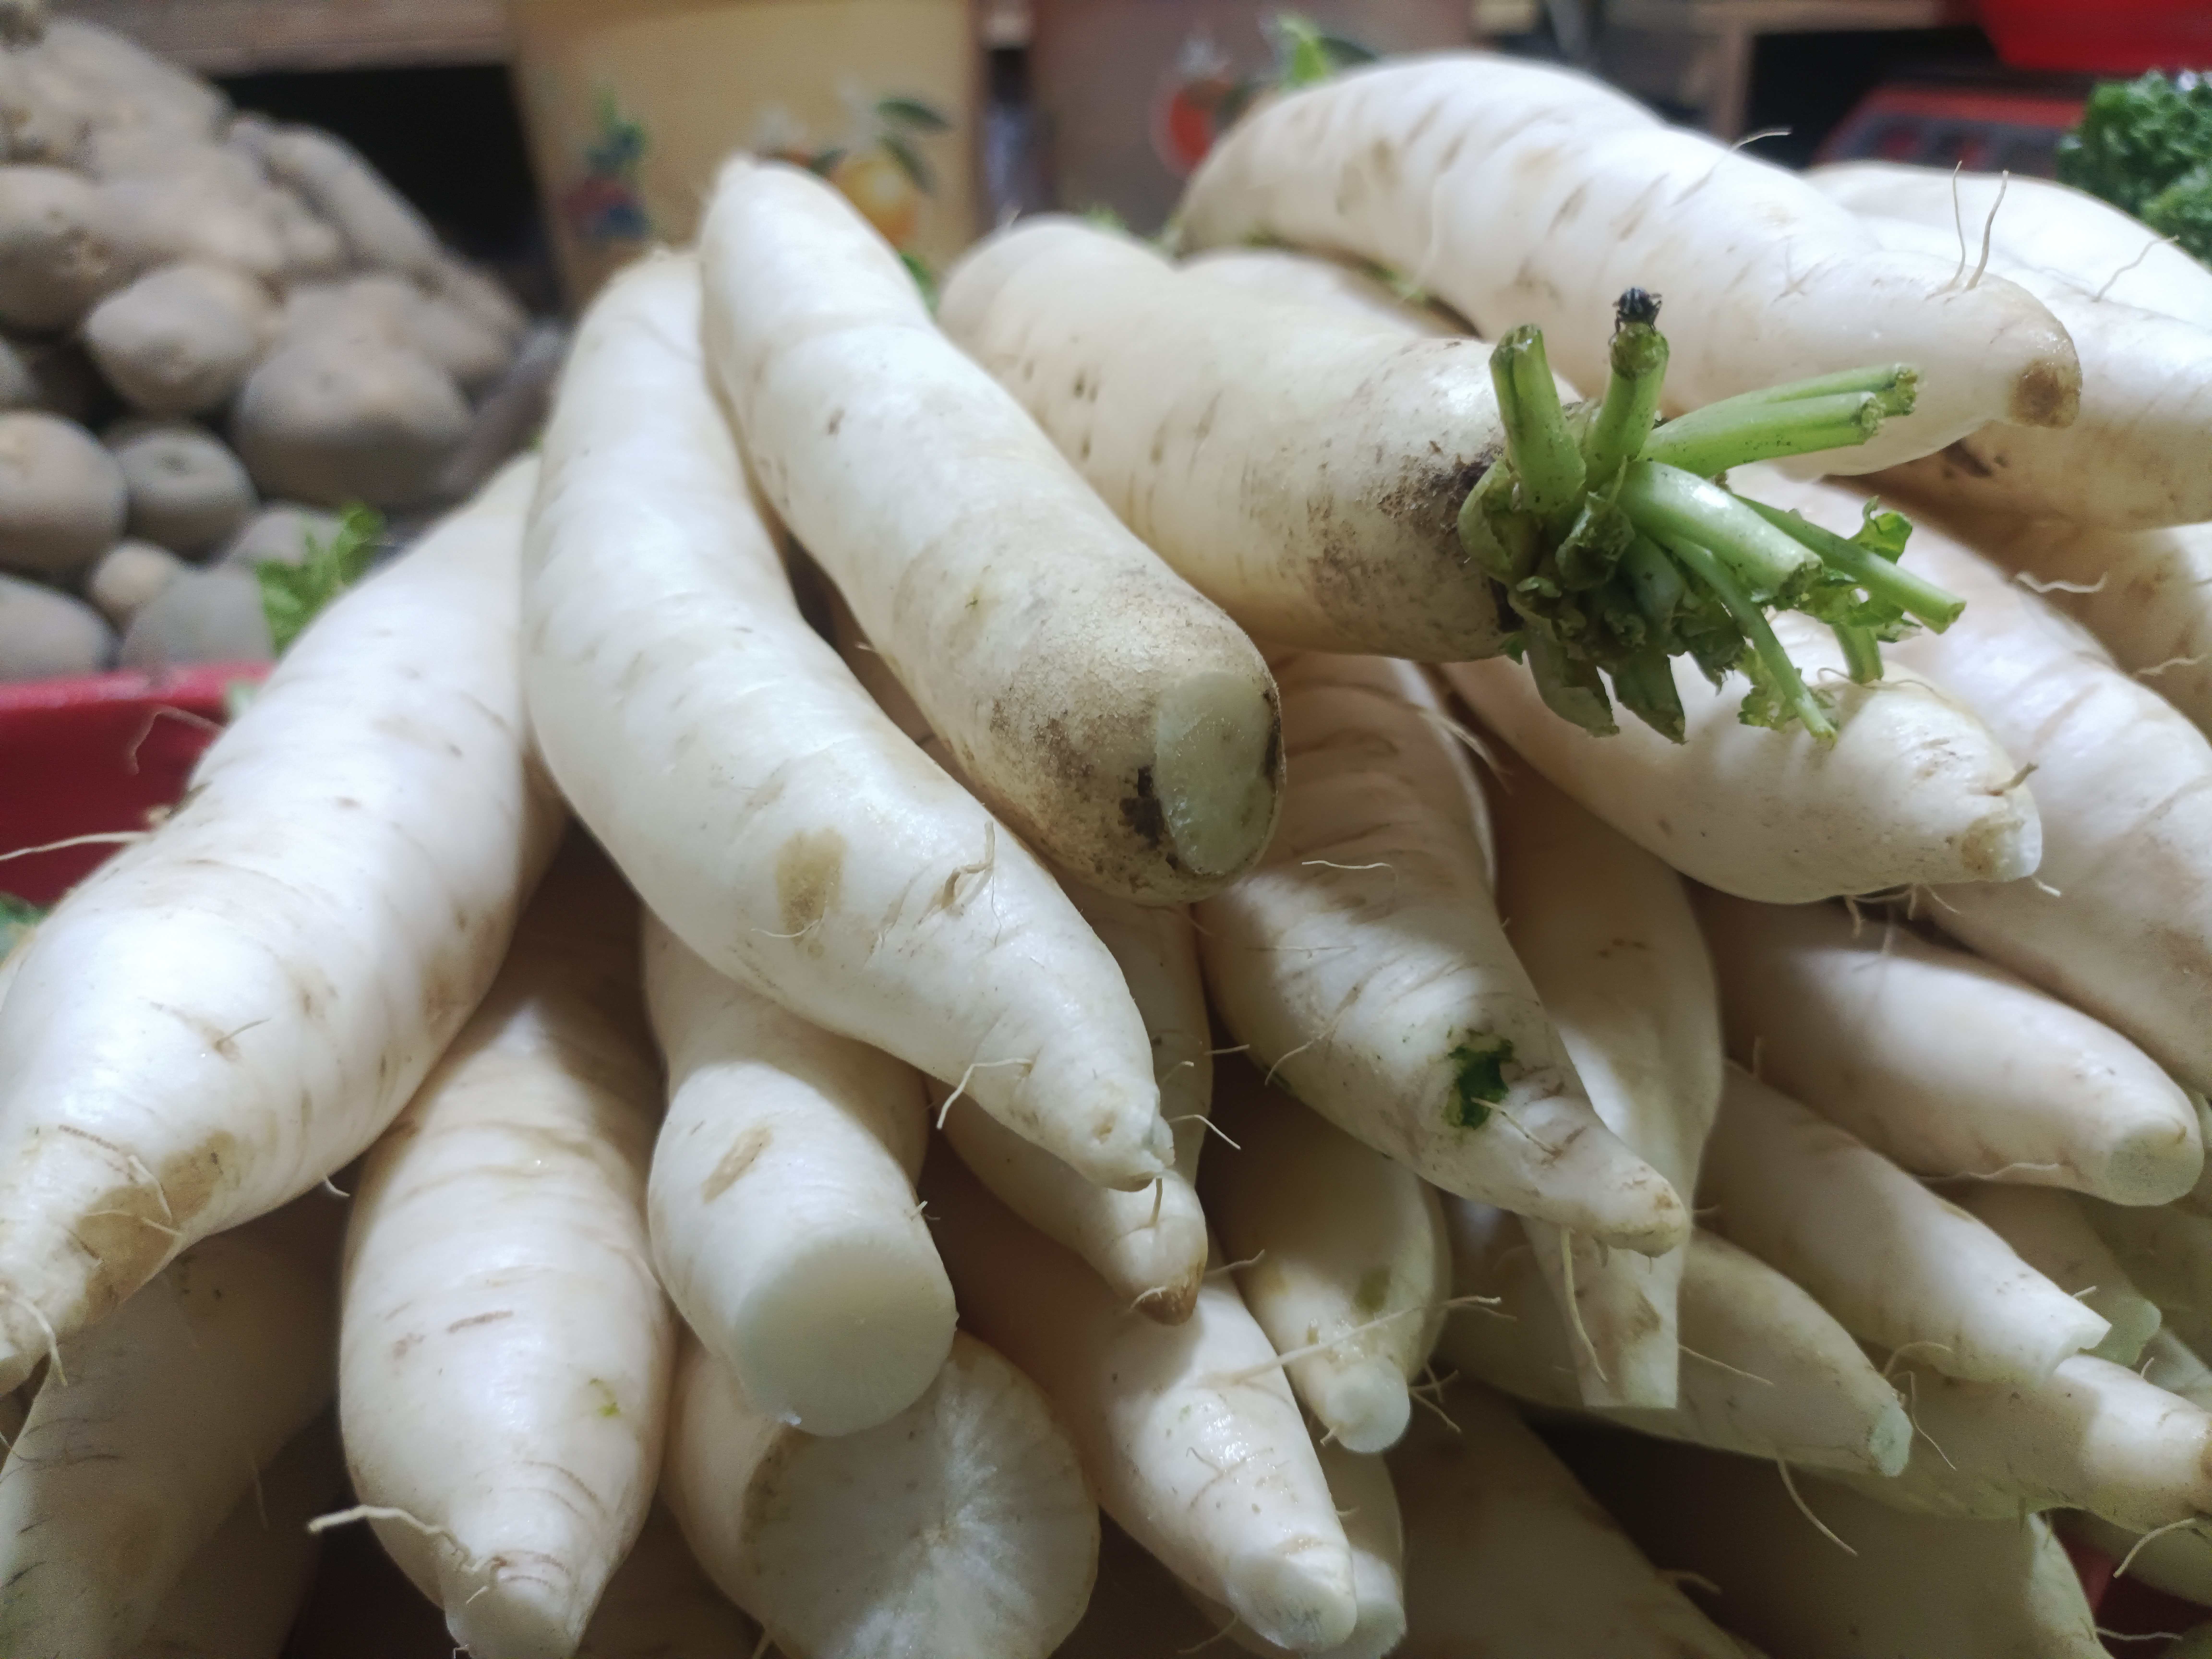
Label: Raphanus sativus